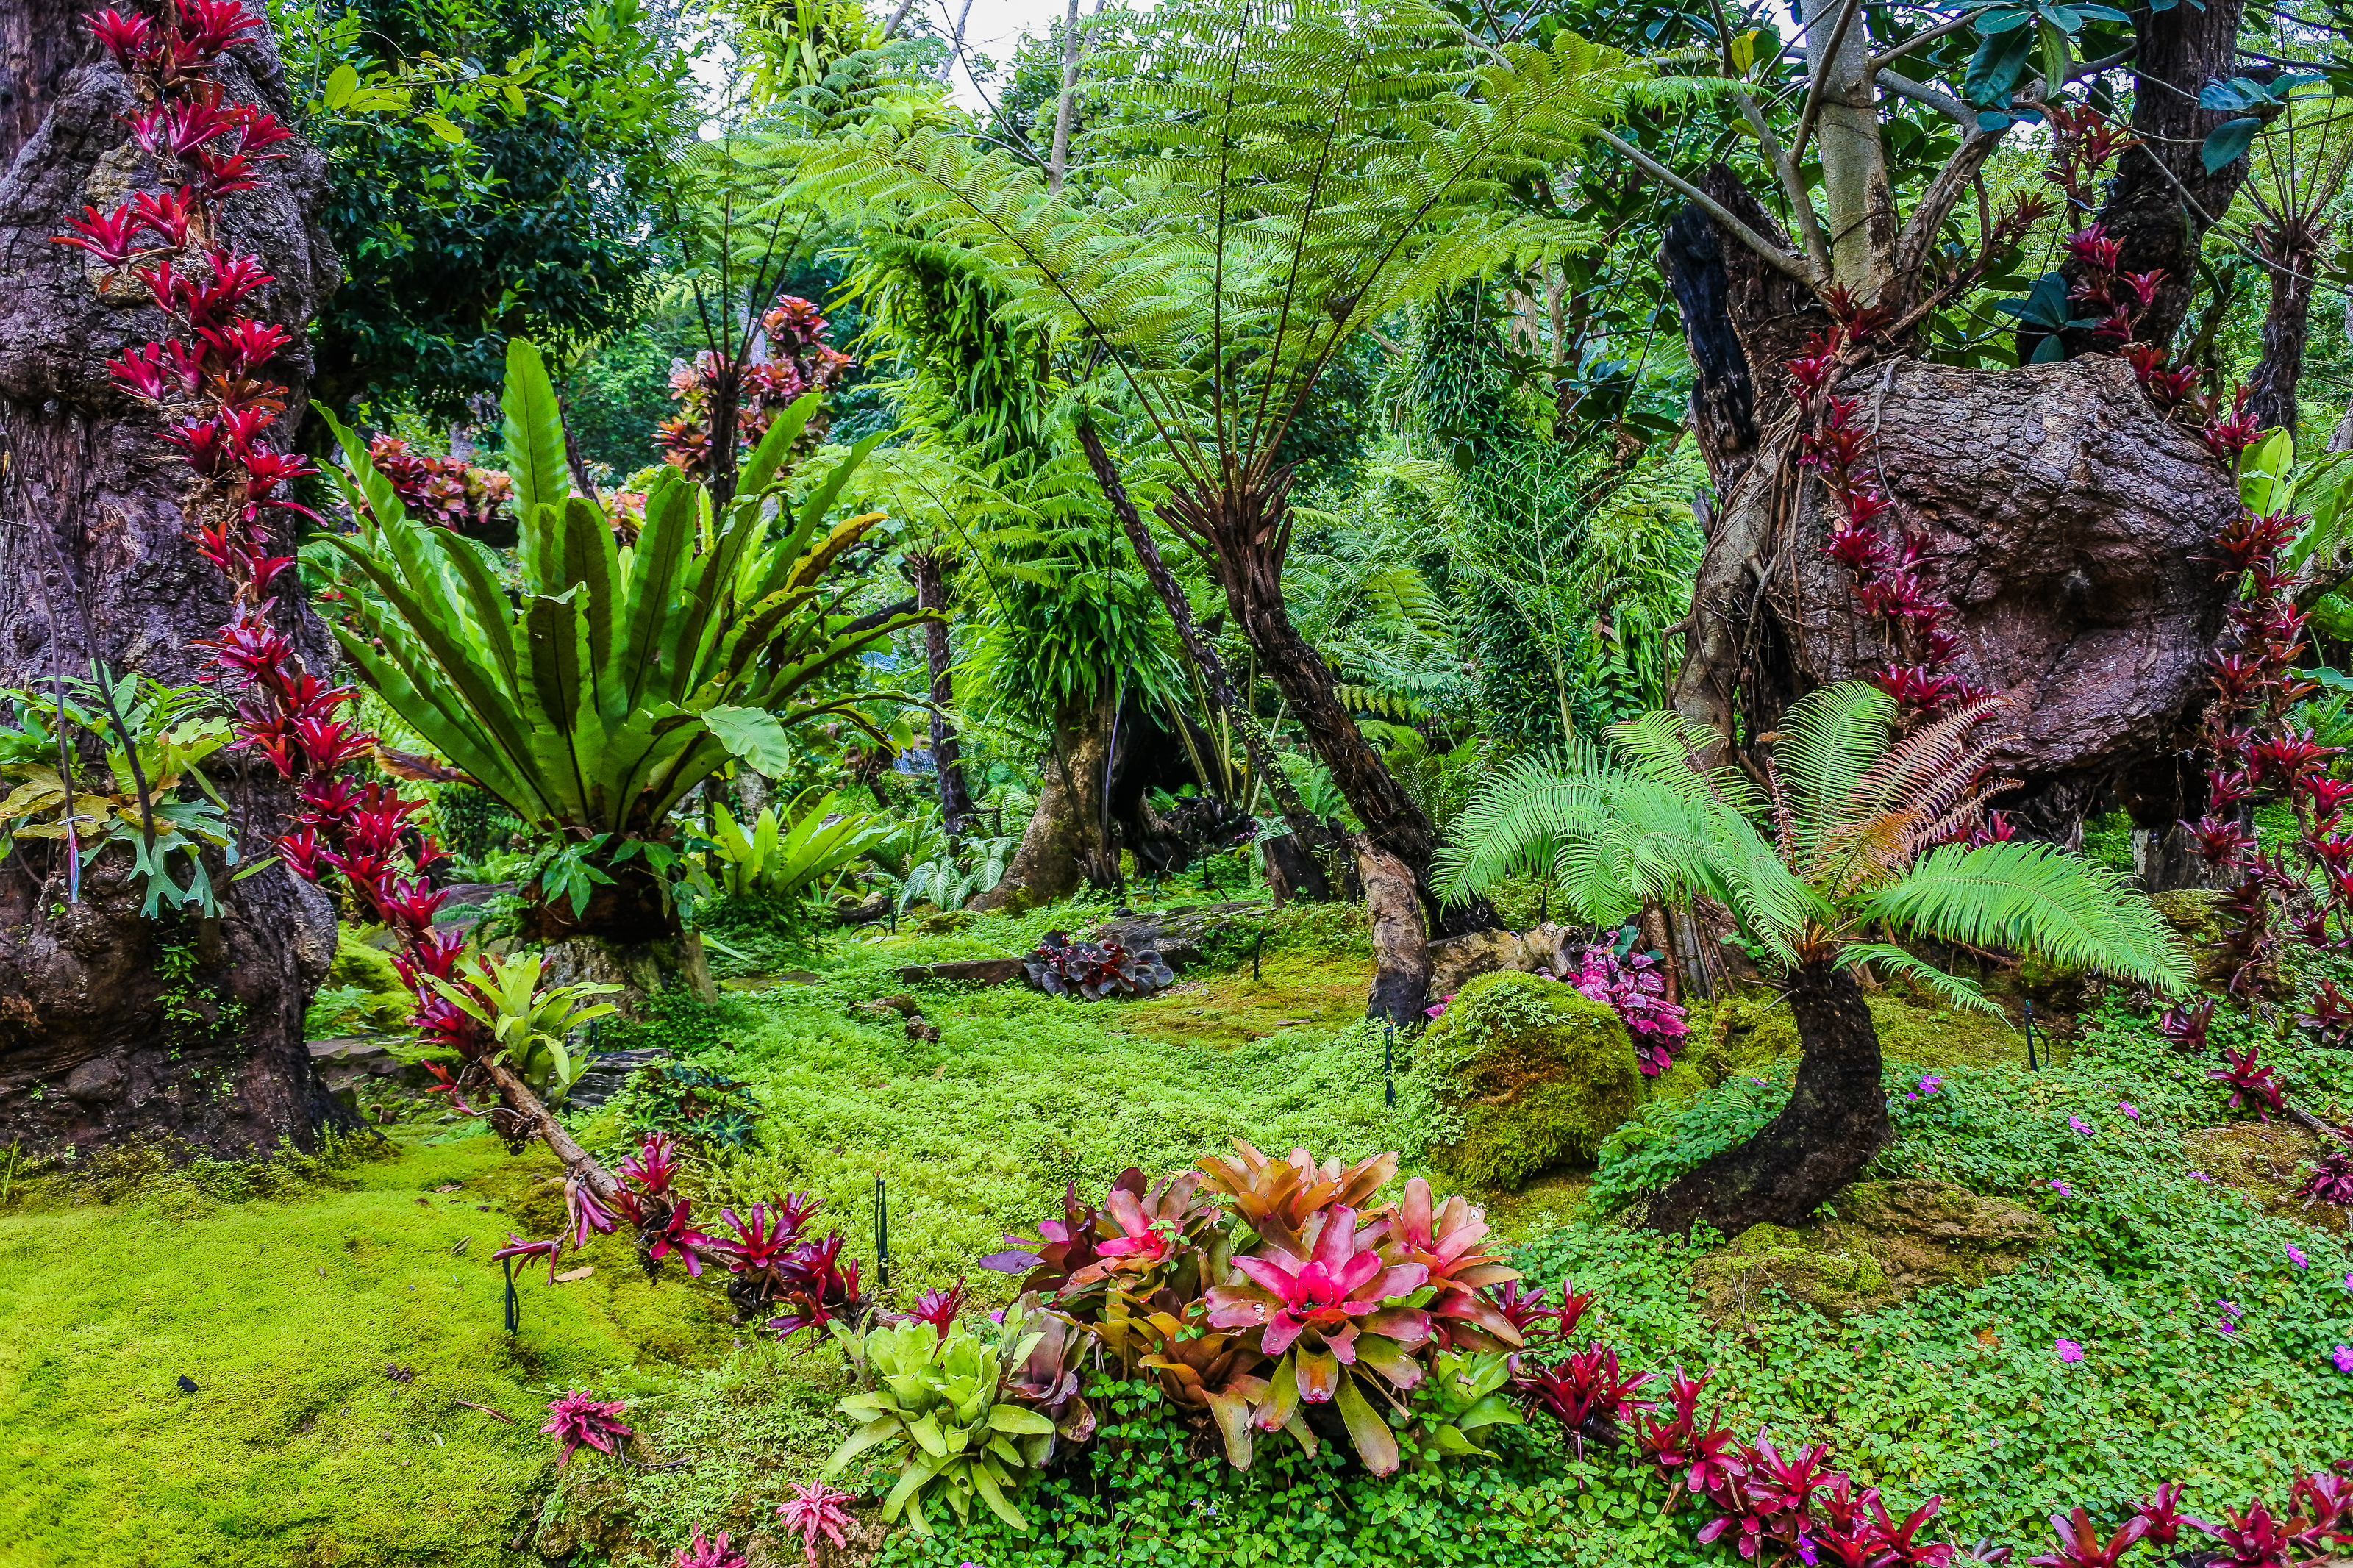
beautiful, beauty, bloom, blooming, blossom, botanical, botany, bouquet, close, closeup, color, colorful, cool, countryside, flora, floral, flower, freshness, garden, gardening, grass, green, ground, holidays, home, house, landscape, landscaped, landscaping, lawn, lush, manicured, natural, nature, outdoor, park, path, paved, pavement, perennial, petal, plant, pretty, red, seasonal, stone, summer, walkway, white, yard, vegetation, botanical garden, tree, vascular plant, spring, fern, shrub, flowering plant, groundcover, ostrich fern, magenta, annual plant, ferns and horsetails, perennial plant, forest